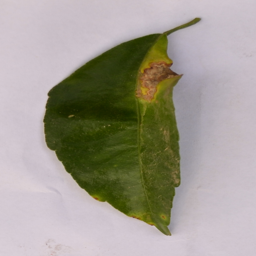
Plant part: leaf
Disease: canker